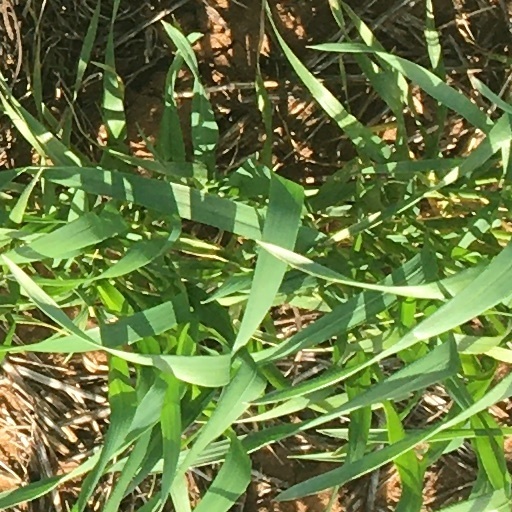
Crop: wheat